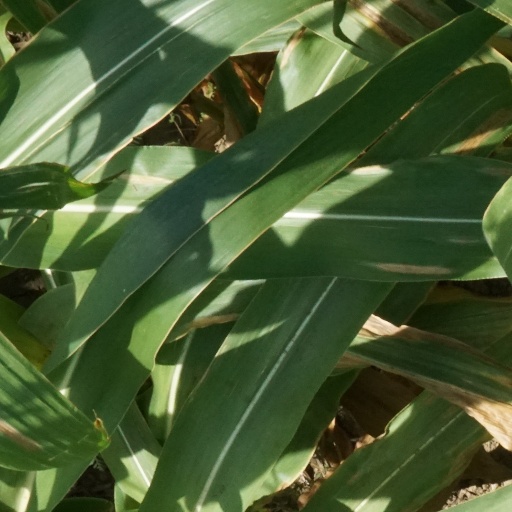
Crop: maize; corn